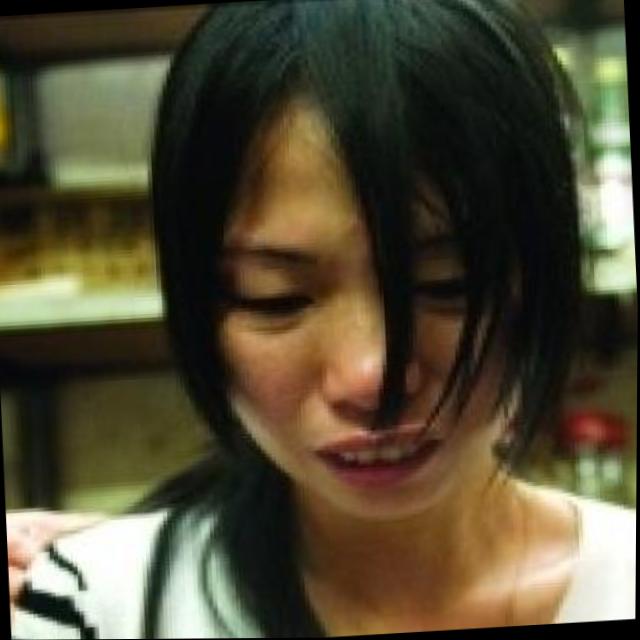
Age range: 21-44